Athol Murray College of Notre Dame

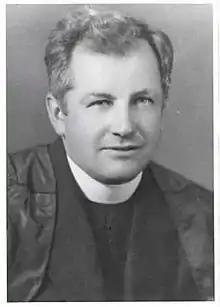
Black and white photo of man wearing a black robe and white priest's collar

In the beginning, the college had no running water or central heating. In 1930, fees were $18 per month, but many students were unable to pay. Murray accepted students on the basis that they desired an education, not on their ability to pay. A side of beef, a chicken, a bucket of coal and produce were often accepted instead of money. Students came from everywhere and from every type of social, cultural and religious background.